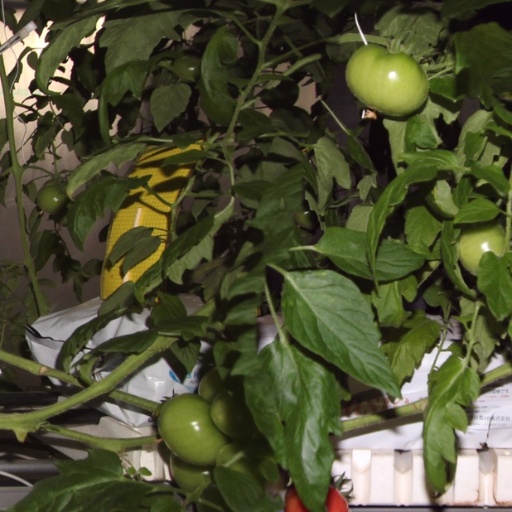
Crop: tomato